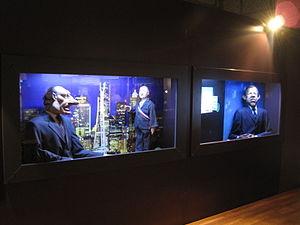
Jacques Chirac et PPDA - Patrick Poivre d'Arvor - Guignols de l'info - Canal+ - Exposition de marionnettes de la citadelle de Besançon
Les Guignols de l'info est une émission de télévision satirique française de marionnettes, diffusée entre le 29 août 1988 et le 22 juin 2018 sur Canal+.
Patrick Poivre d'Arvor, souvent désigné par ses initiales PPDA, né le 20 septembre 1947 à Reims, est un journaliste français.
PPD est le présentateur de l'émission satirique de marionnettes de Canal+, Les Guignols de l'info. Il caricature Patrick Poivre d'Arvor, ancien présentateur-vedette de la chaîne TF1. Son nom est une référence au surnom médiatique de Patrick Poivre d'Arvor, PPDA.